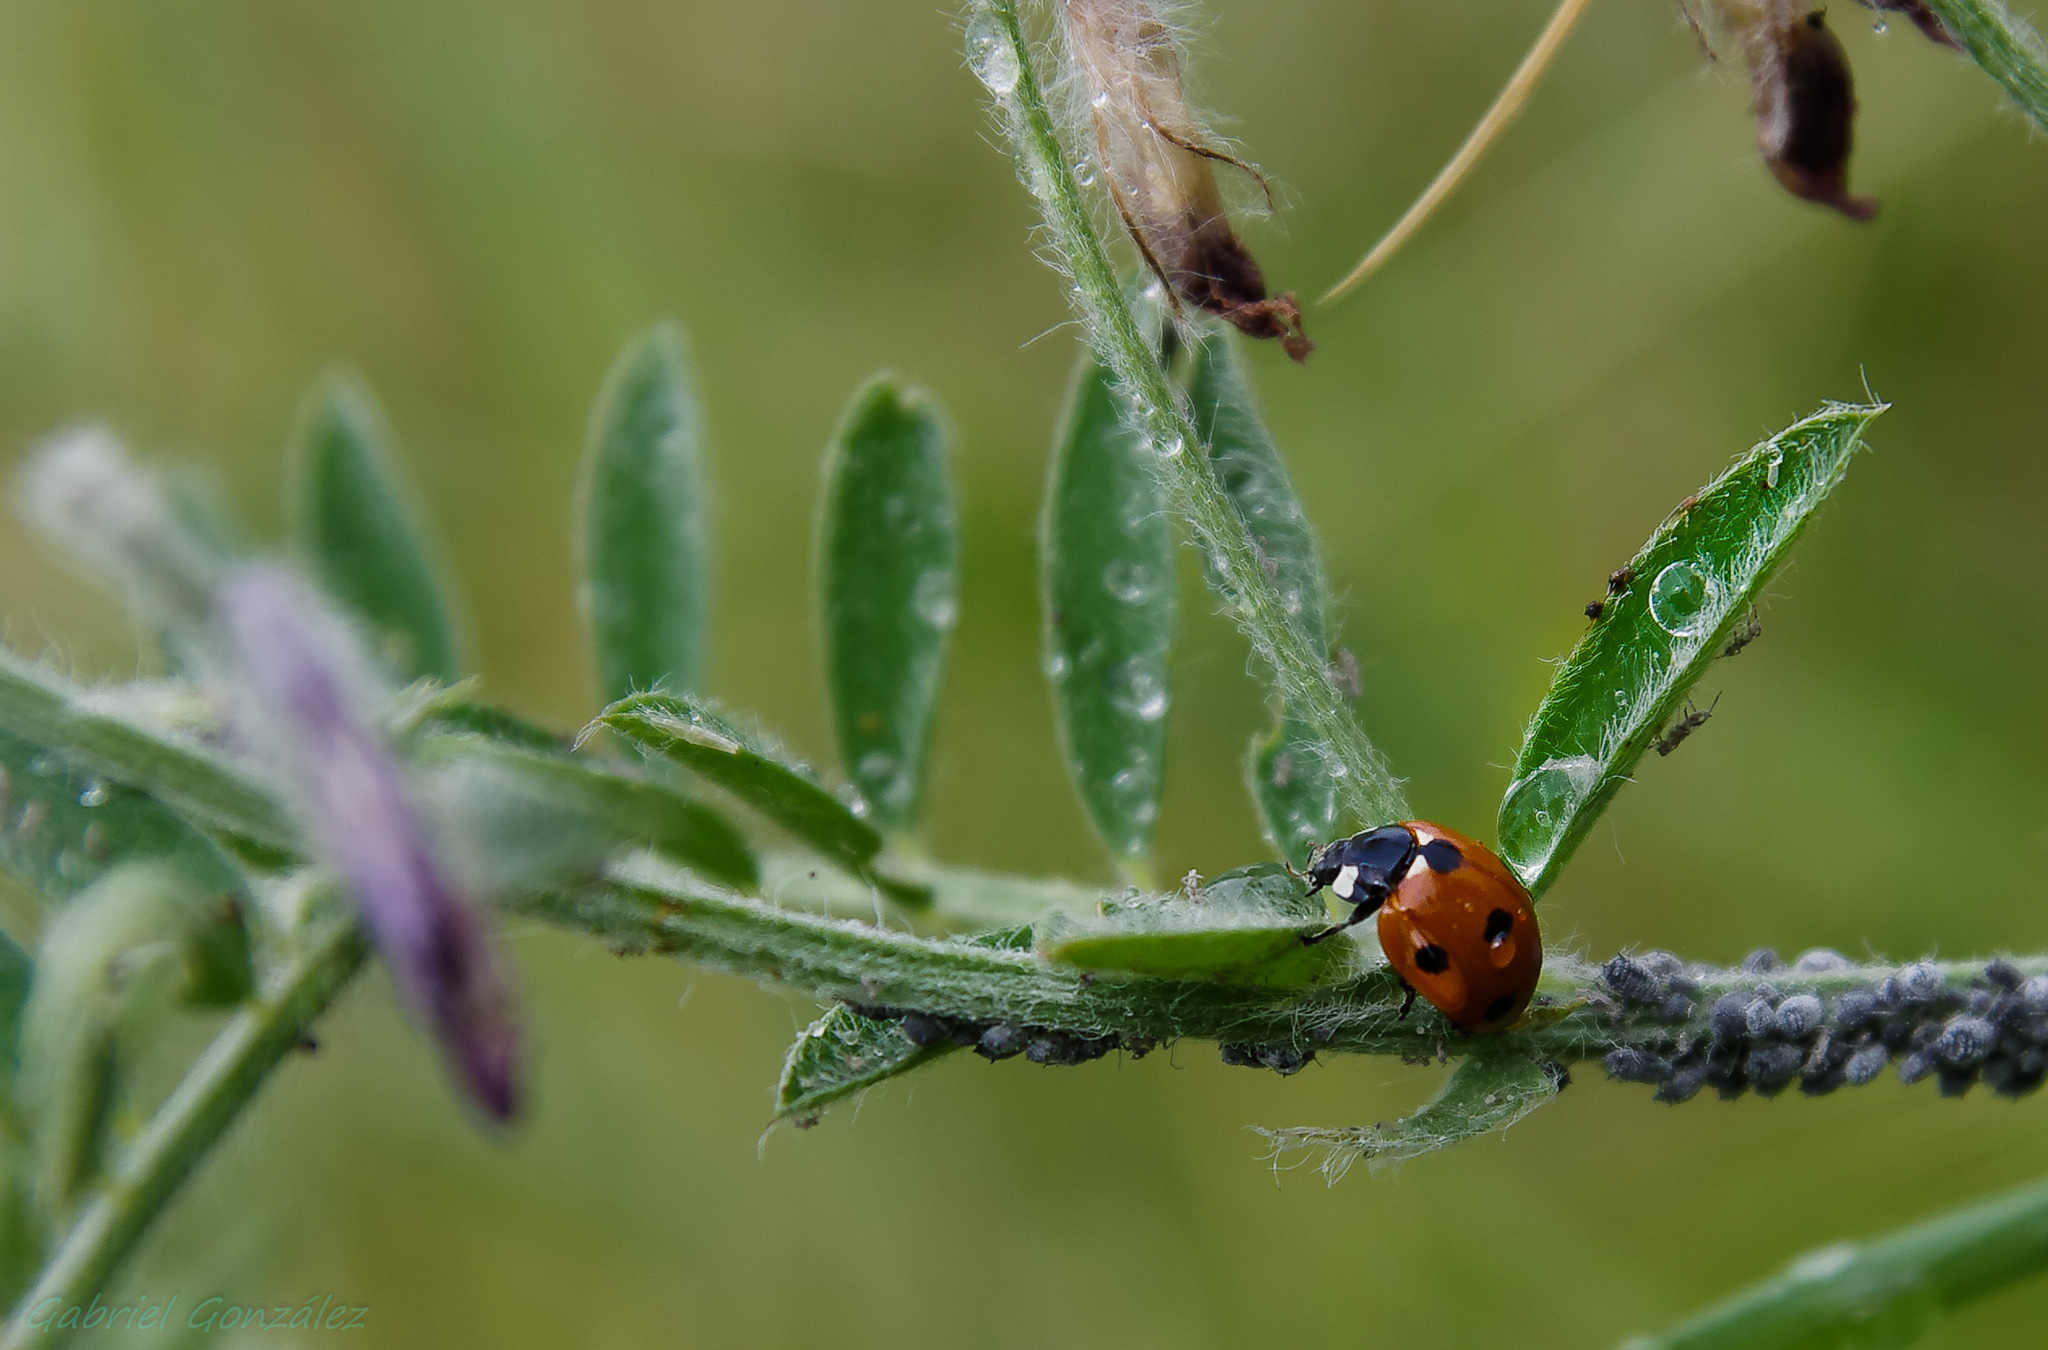
nature, grass, branch, blossom, plant, photography, leaf, flower, frost, wildlife, green, insect, macro, botany, flora, fauna, invertebrate, wildflower, close up, animals, naturaleza, tamron1750mm, ggl1, gaby1, xovesphoto, animales, pentaxk5, gphoto, macro photography, plant stem